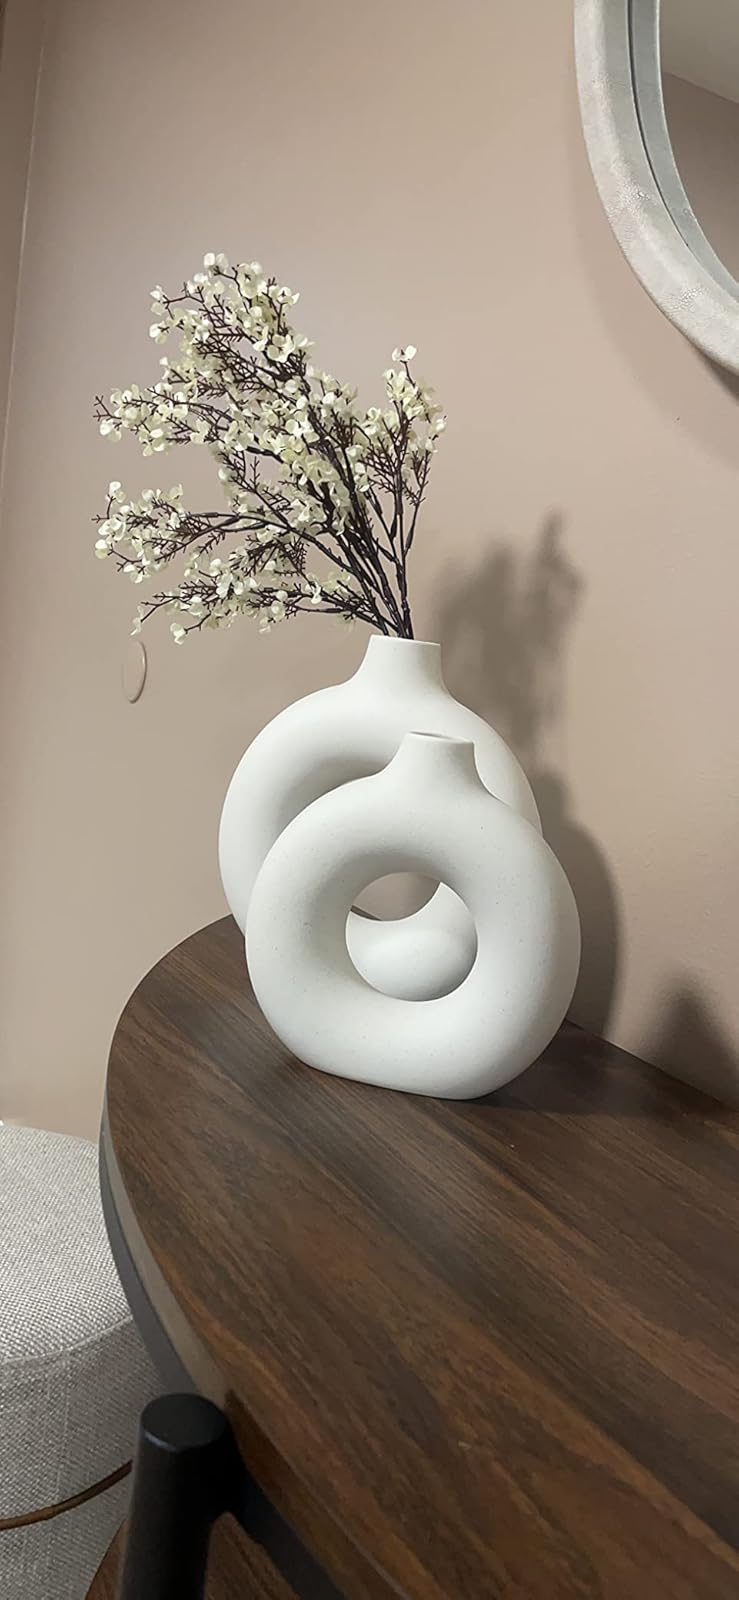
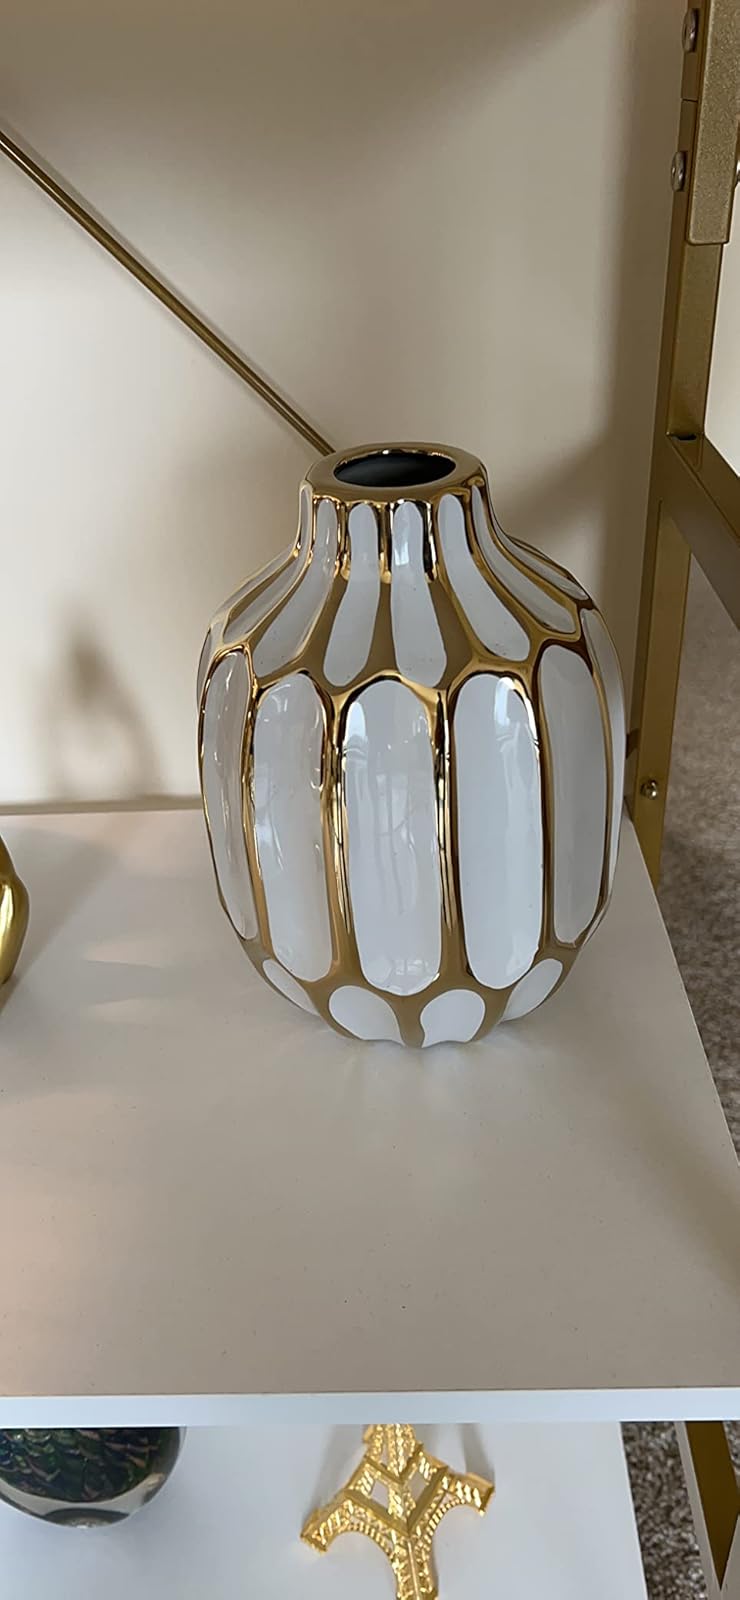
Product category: vase
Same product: no